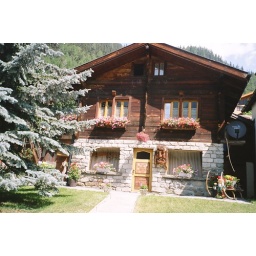
steretypical local house with the geraniums on the window sills. Kandersteg is in the mountain in the Canton of Bern in Switzerland